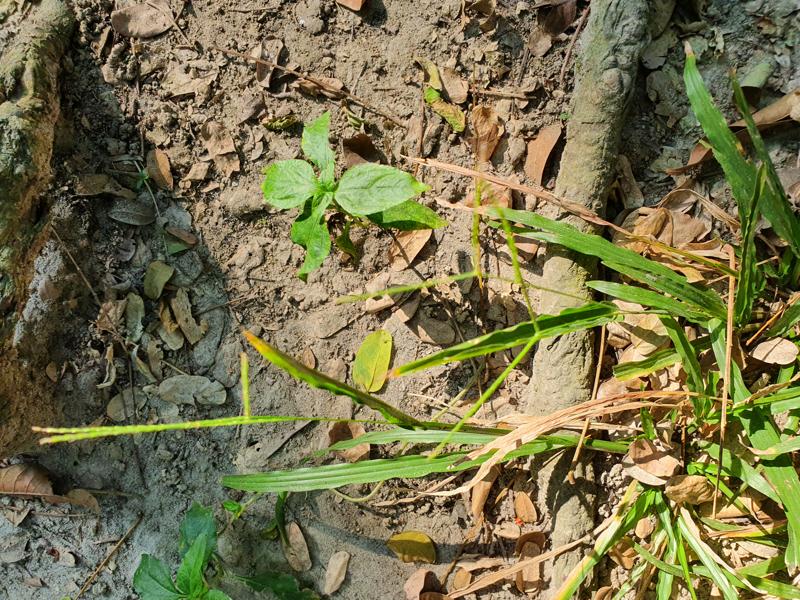
Weed species: Paspalum scrobiculatum